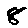
Label: 8